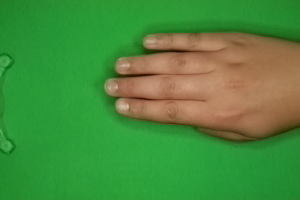
Label: paper